Thorium

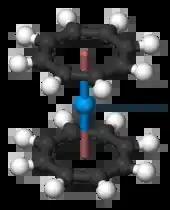
Sandwich molecule structure of thorocene

In an acidic aqueous solution, thorium occurs as the tetrapositive aqua ion , which has tricapped trigonal prismatic molecular geometry: at pH < 3, the solutions of thorium salts are dominated by this cation. The ion is the largest of the tetrapositive actinide ions, and depending on the coordination number can have a radius between 0.95 and 1.14 Å. It is quite acidic due to its high charge, slightly stronger than sulfurous acid: thus it tends to undergo hydrolysis and polymerisation (though to a lesser extent than ), predominantly to in solutions with pH 3 or below, but in more alkaline solution polymerisation continues until the gelatinous hydroxide forms and precipitates out (though equilibrium may take weeks to be reached, because the polymerisation usually slows down before the precipitation). As a hard Lewis acid, favours hard ligands with oxygen atoms as donors: complexes with sulfur atoms as donors are less stable and are more prone to hydrolysis.